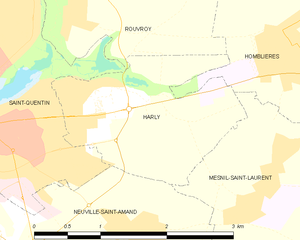
Carte des communes françaises: Harly